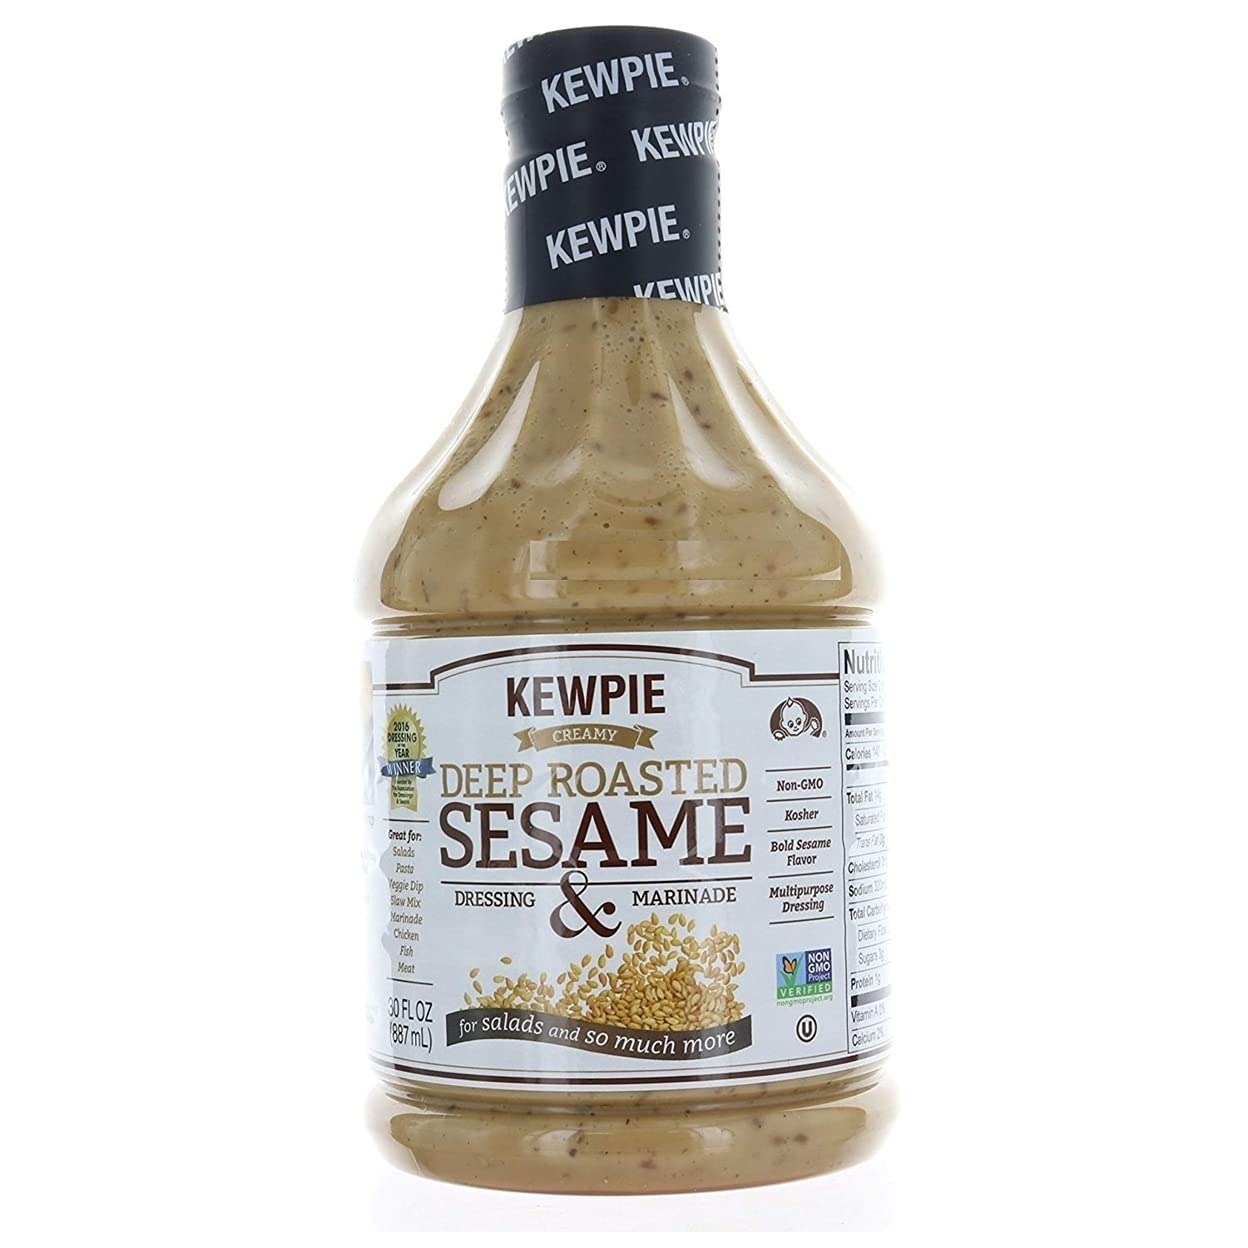
Item Name: Kewpie Creamy Deep Roasted Sesame Dressing & Marinade, 30 Fluid Ounce
Bullet Point: Roasted Sesame Dressing & Marinade
Value: 30.0
Unit: Fl Oz

Price: 14.99